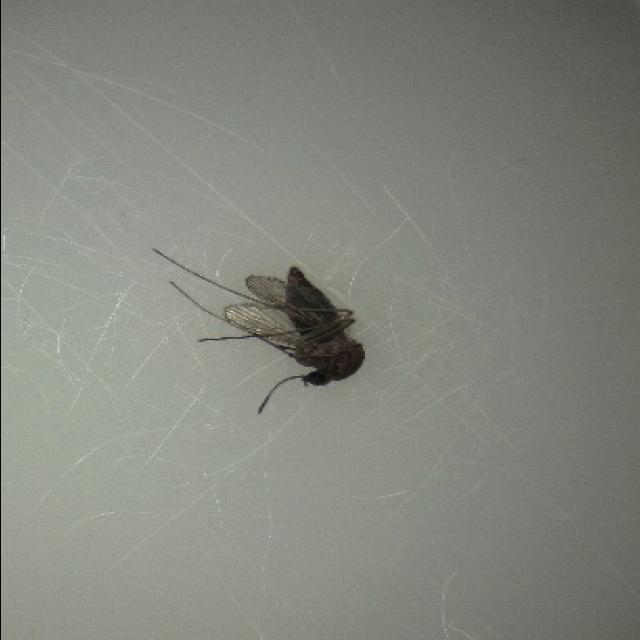
Species: culex_tritaeniorhynchus